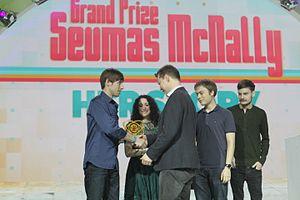
Sam Barlow est un concepteur de jeux vidéo, connu principalement pour avoir écrit et conçu les deux jeux de la série Silent Hill développés au Royaume-Uni : Silent Hill: Origins et Silent Hill: Shattered Memories. Il travaille chez Climax Studios au Royaume-Uni jusqu'en 2014. Il quitte alors le studio, puis publie le jeu Her Story en tant qu'indépendant.
L'Independent Games Festival est un événement annuel qui récompense des jeux vidéo innovants produits par des développeurs de jeux vidéo indépendants. Il s'inspire du festival de Sundance et se déroule pendant la Game Developers Conference depuis 1999.
Her Story est un jeu vidéo de type film interactif développé et édité par Sam Barlow, et interprété par Viva Seifert. Le jeu est sorti le 24 juin 2015 sur Microsoft Windows, OS X et iOS. Le joueur doit utiliser une base de données de clips vidéo d'une enquête policière pour résoudre l'affaire du meurtre d'un homme.